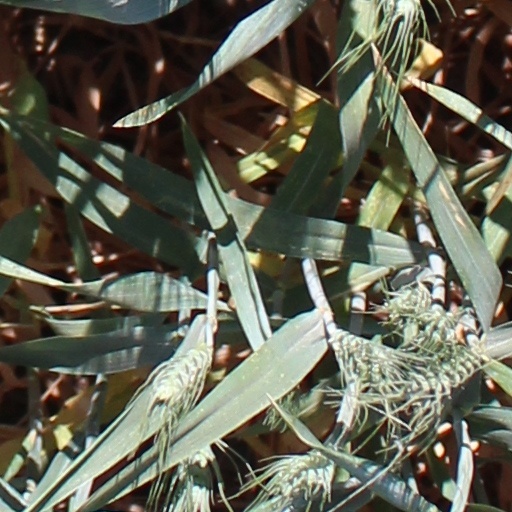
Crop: wheat